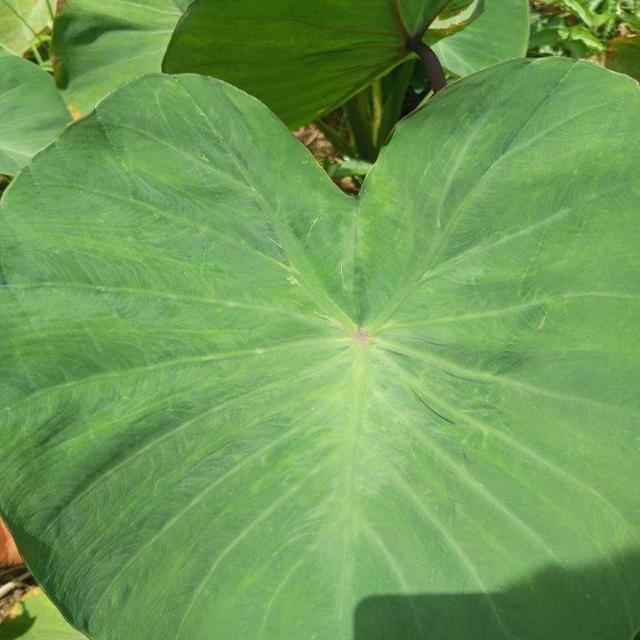
Label: Healthy